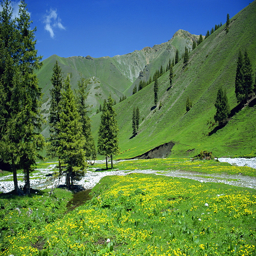
wild flowers below the mountains